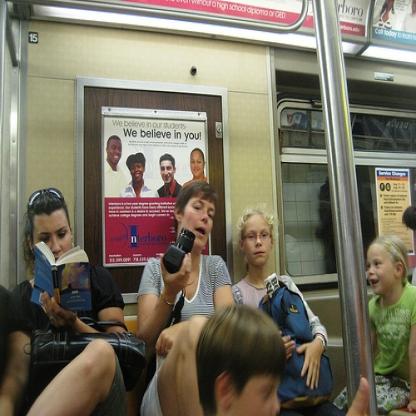
Scene: Indoor